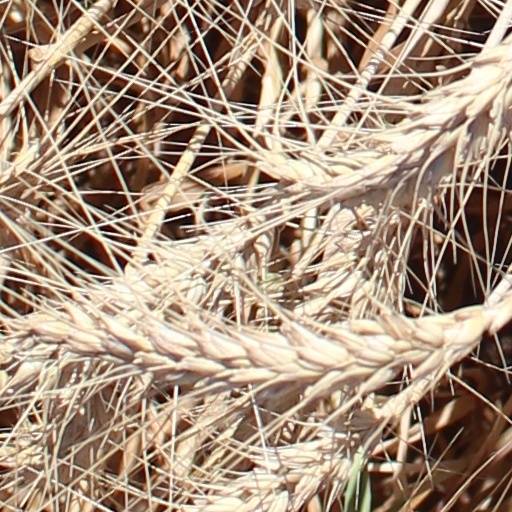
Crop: wheat